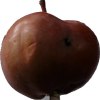
Label: Apple 18